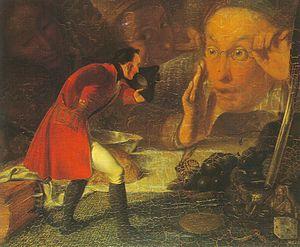
Les voyages de Gulliver 한국어: 《걸리버 여행기》의 삽화
Une dystopie est un récit de fiction dépeignant une société imaginaire organisée de telle façon qu'il est impossible de lui échapper et dont les dirigeants peuvent exercer un pouvoir généralement sans contraintes sur des citoyens qui ne peuvent pas atteindre le bonheur.
L'Australie, en forme longue le Commonwealth d'Australie, est un pays de l'hémisphère sud dont la superficie couvre la plus grande partie de l'Océanie. En plus de l'île éponyme, l'Australie comprend également la Tasmanie ainsi que d’autres îles des océans Austral, Pacifique et Indien. Elle revendique aussi 6 000 000 km² en Antarctique. Les nations voisines comprennent notamment l'Indonésie, le Timor oriental et la Papouasie-Nouvelle-Guinée au nord, les îles Salomon, Vanuatu et le territoire français de Nouvelle-Calédonie au nord-est, la Nouvelle-Zélande au sud-est ainsi que le territoire français des îles Kerguelen à l'ouest des îles australiennes Heard et McDonald.
Les Voyages de Gulliver ou Les Voyages extraordinaires de Gulliver est un roman satirique écrit par Jonathan Swift en 1721. Une version censurée et modifiée par son éditeur paraît pour la première fois en 1726 ; ce n’est qu’en 1735 qu’il paraît en version complète. Il apparaît pour la première fois en français sous le titre Voyages du capitaine Lemuel Gulliver en divers pays eloignez en janvier 1727, à La Haye.